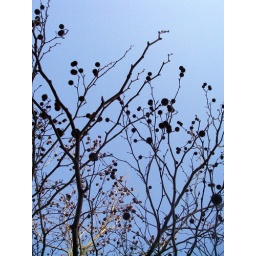
The seed pods of plane trees against the sky.